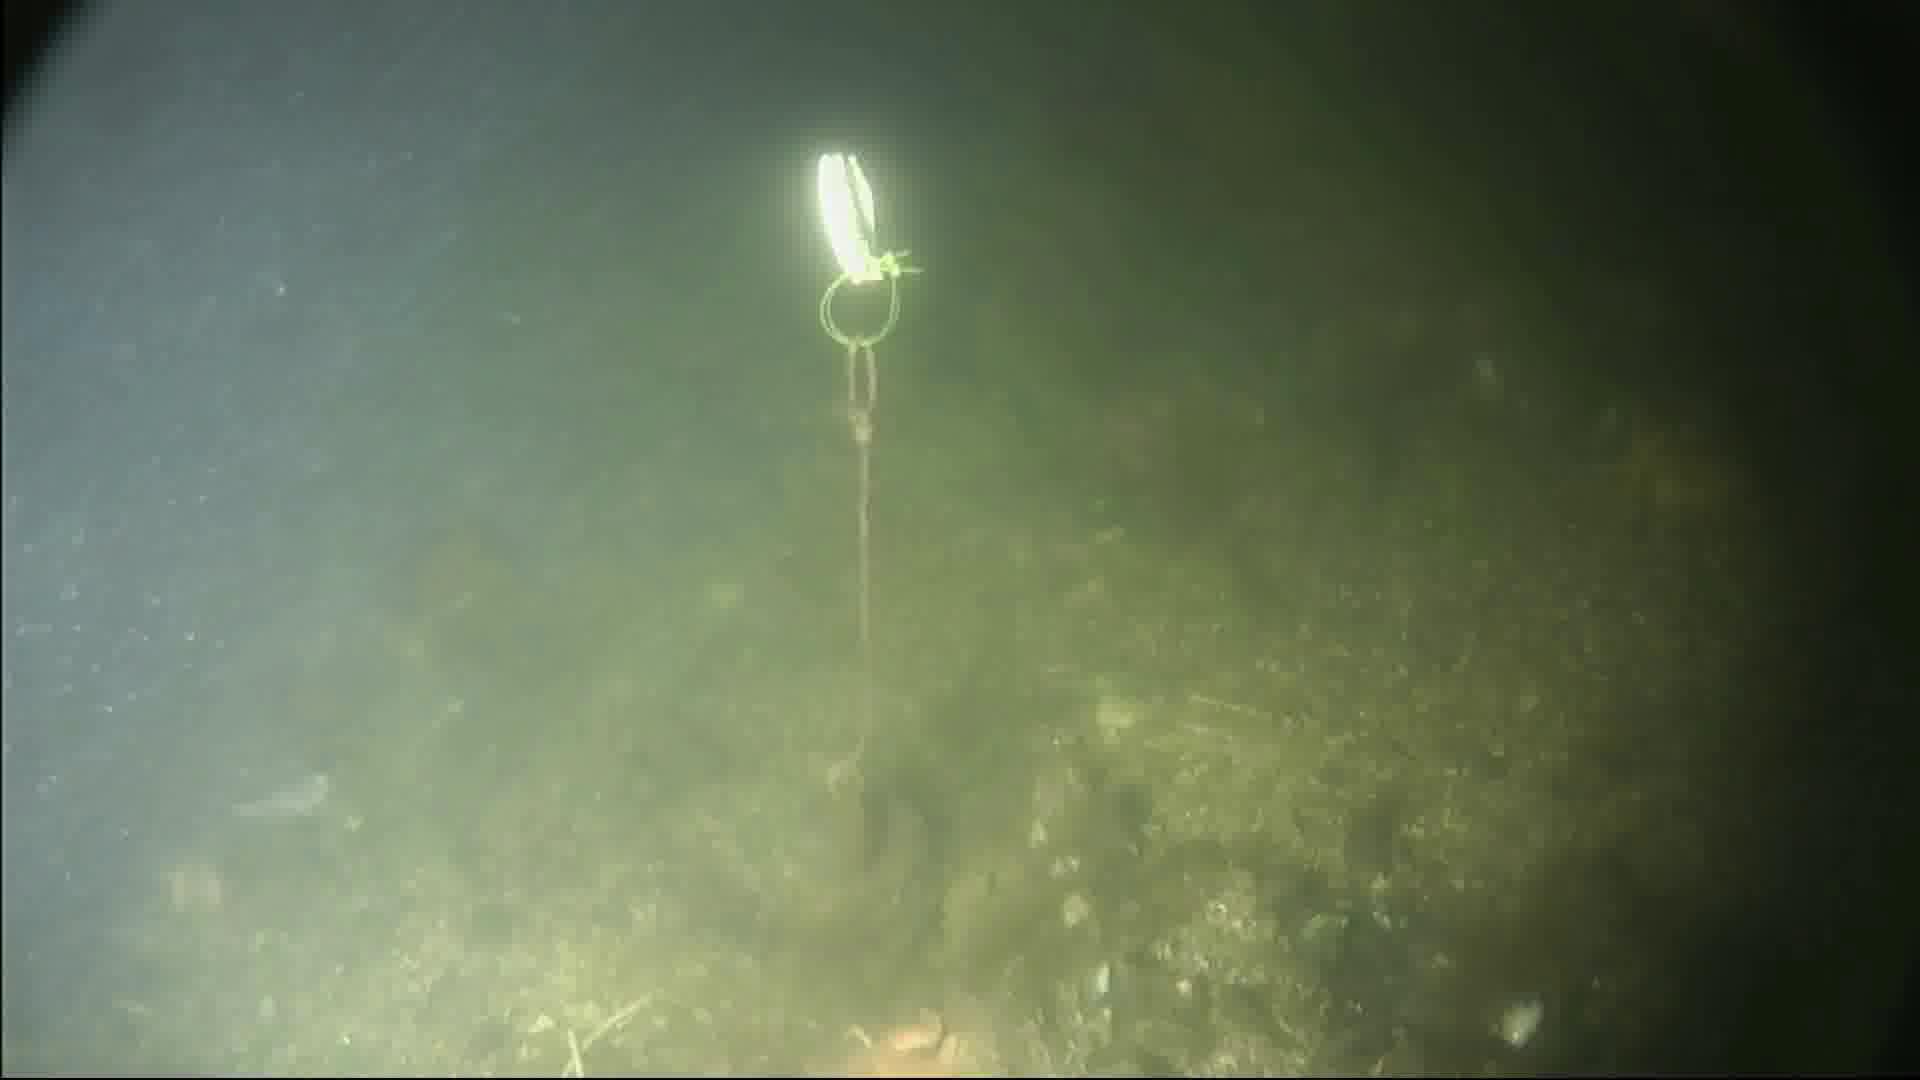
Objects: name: starfish
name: shrimp